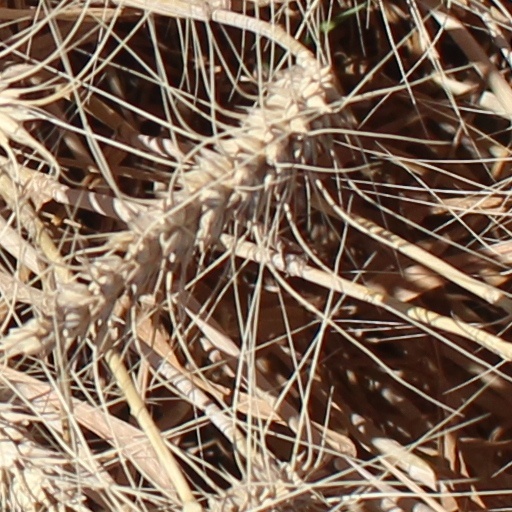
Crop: wheat